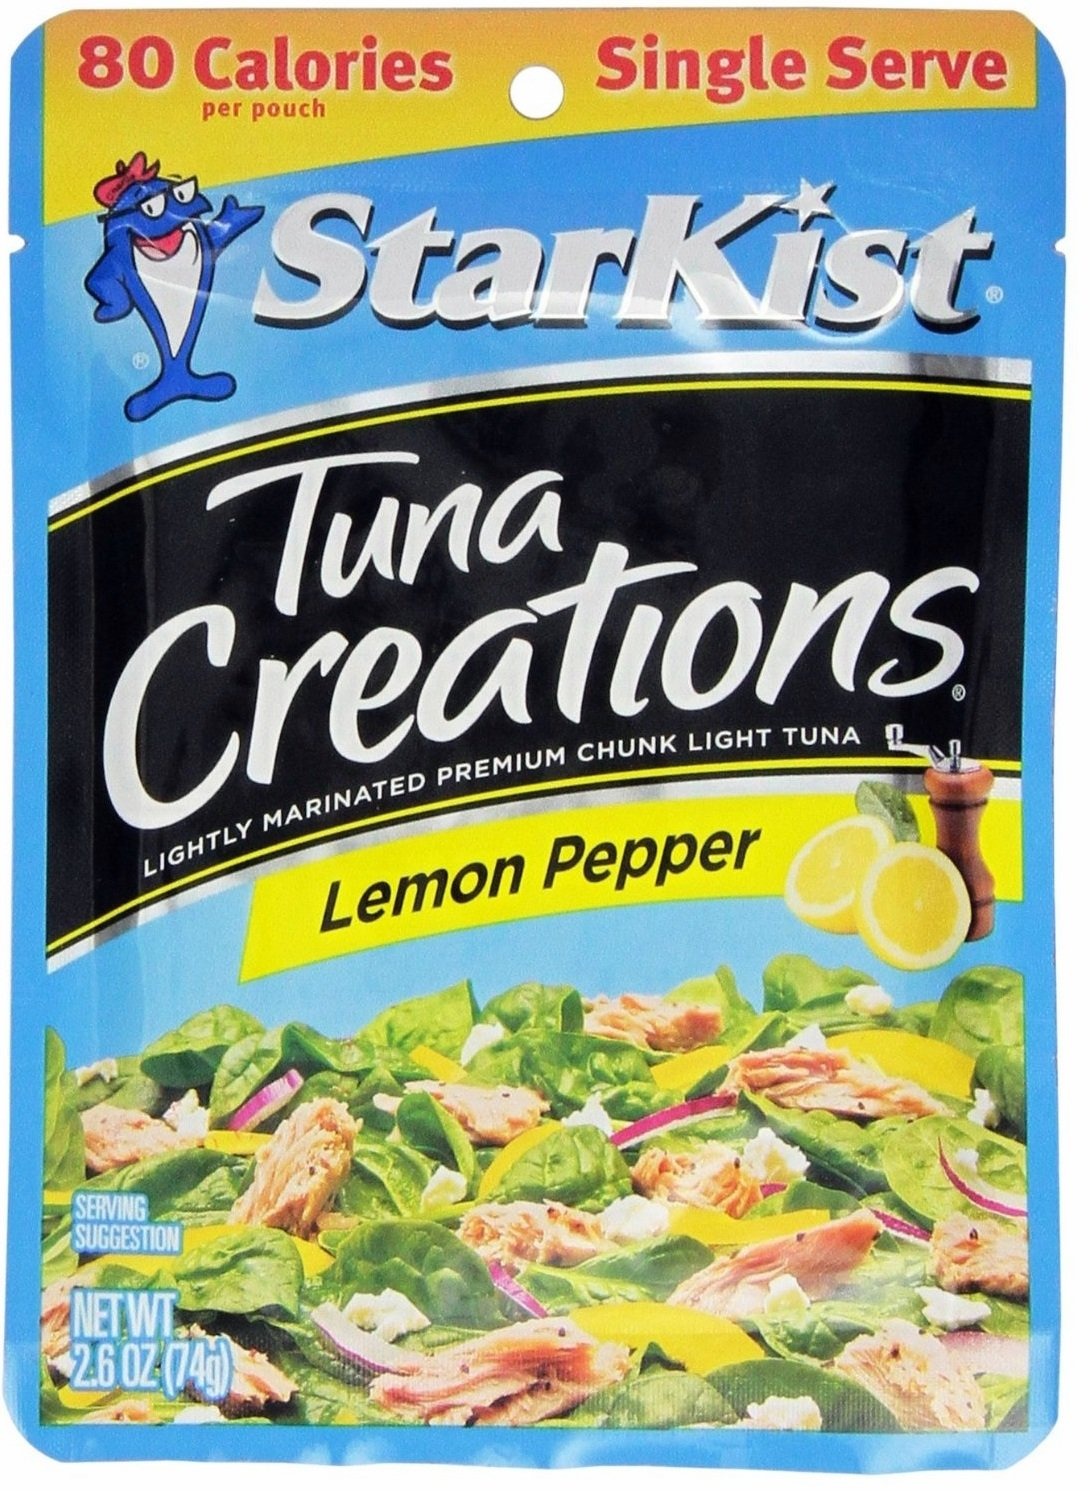
Item Name: Starkist Tuna Creations, Lemon Pepper, Single Serve 2.6-Ounce Pouch (Pack of 40)
Bullet Point 1: Select cuts of premium chunk light tuna seasoned with zesty lemon and black pepper
Bullet Point 2: Natural source of Omega-3; Low in fat; High in protein
Bullet Point 3: Delicious in salads, tacos, wraps, sandwiches, on crackers for a quick snack or straight out of the pouch
Bullet Point 4: Convenient single serve flavor fresh pouch; Dolphin Safe
Bullet Point 5: Meets American Heart Association food criteria for Heart-Healthy food
Product Description: Tuna Creations Lemon Pepper adds a tangy citrus punch to meals or appetizers. Under 100 calories, this pouch features select cuts of premium chunk light tuna seasoned with zesty lemon and black pepper flavor. It’s perfect in pasta salads and sandwiches - or put it on crackers for a quick snack! Tuna is naturally high in protein. StarKist Tuna Creations, Lemon Pepper contains 200mg per serving of EPA and DHA Omega-3s combined, which is 125% of the 160mg Daily Value for a combination of EPA and DHA.
Value: nan
Unit: None

Price: 1.24